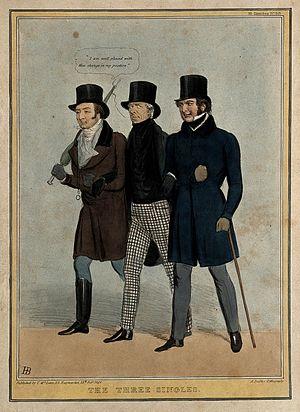
David William Murray, 3ᵉ comte de Mansfield, KT était un officier de l'armée britannique et un pair. Il a servi en tant que Lord Lieutenant du Clackmannanshire de 1803 jusqu'à sa mort.